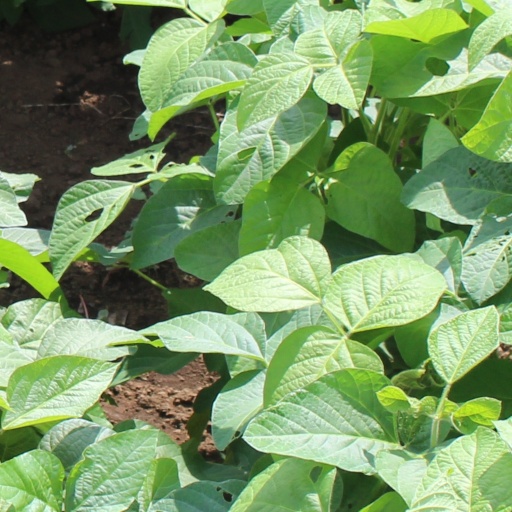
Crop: soybean